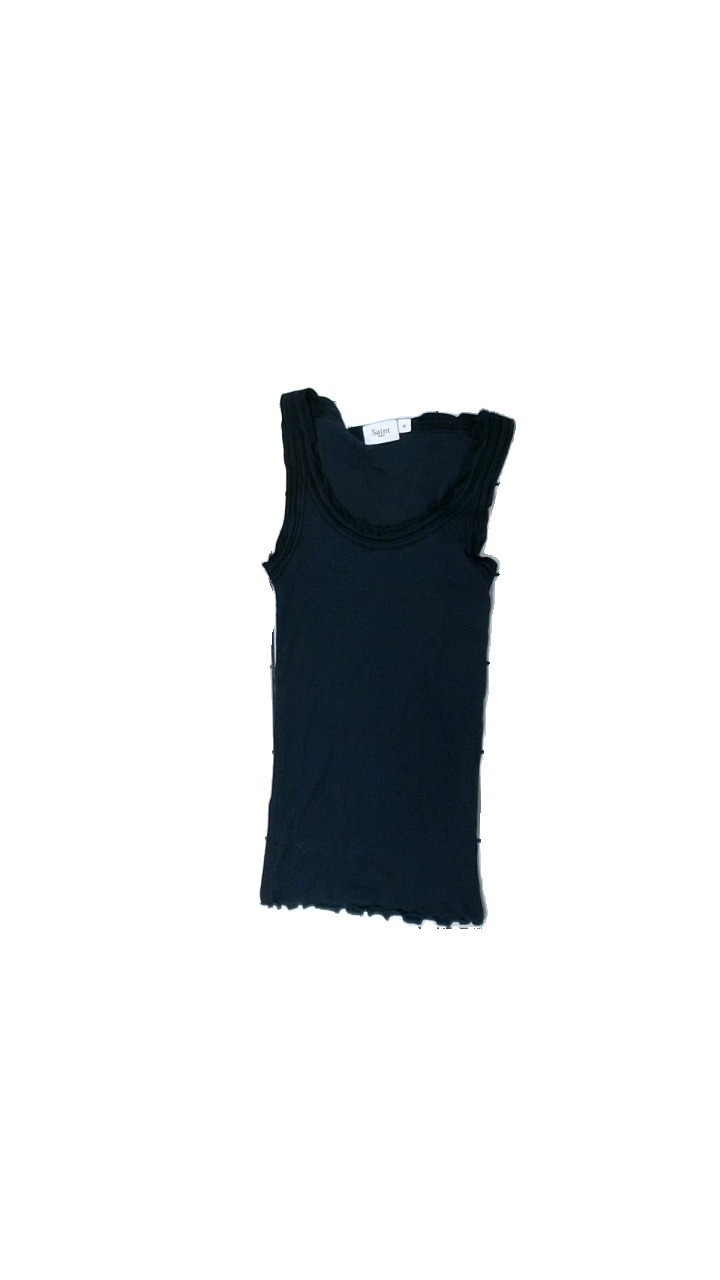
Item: Tank Top (Ladies)
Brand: Saint Tropez
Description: blått linne
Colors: Blue
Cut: Regular
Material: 80% cotton 20% wool
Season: Summer
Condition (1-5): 5
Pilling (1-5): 5
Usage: Reuse
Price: <50